Aerial reconnaissance

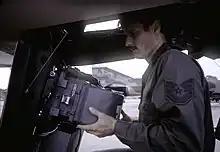
The F-4 Phantom was also modified as an aerial reconnaissance aircraft during the cold war.

The collection and interpretation of aerial reconnaissance intelligence became a considerable enterprise during the war. Beginning in 1941, RAF Medmenham was the main interpretation centre for photographic reconnaissance operations in the European and Mediterranean theatres. The Central Interpretation Unit (CIU) was later amalgamated with the Bomber Command Damage Assessment Section and the Night Photographic Interpretation Section of No 3 Photographic Reconnaissance Unit, RAF Oakington, in 1942.